Chabahar

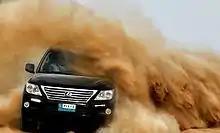
Chabahar Rally

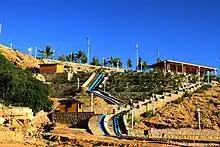
View of a Park in Chabahar Beach

Chabahar is Iran's closest and best access point to the Indian Ocean. For this reason, Chabahar is the focal point of Iranian development of the east of the country through expansion and enhancement of transit routes among countries situated in the northern part of the Indian Ocean and Central Asia. The hope is that with the development of transit routes, and better security and transit services, the benefits will reach the local residents.